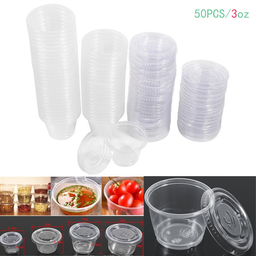
Label: plastic